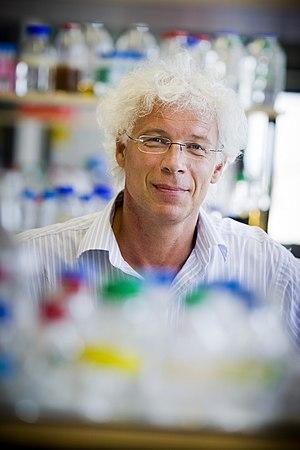
Willem M. de Vos, né le 30 octobre 1954 à Apeldoorn, est un microbiologiste néerlandais.